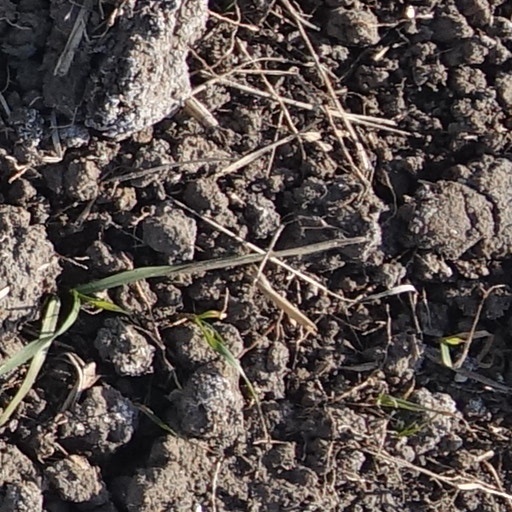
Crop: wheat